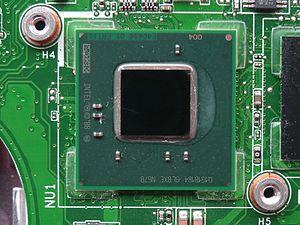
Atom est une marque d'Intel regroupant sous son nom plusieurs microarchitectures destinées principalement aux netbooks et nettops puis qui s'est ensuite diversifiée vers les systèmes embarqués, l'électronique grand public et surtout les smartphones et tablettes tactiles. De par leurs environnements, ces processeurs sont conçus pour offrir une faible consommation électrique, gage d'autonomie, et par là même un faible dégagement thermique favorisant ainsi leur intégration dans des systèmes compacts. Leur taille réduite leur permet aussi de réduire leur coût de fabrication : 2500 Atom Silverthorne peuvent ainsi être produit sur un wafer de 300 mm contre environ 800 pour un AMD Athlon 64 et un Atom Z500 couplé à son chipset coûtait 45 $ pour 1 000 pièces commandées. Pour ces mêmes raisons, certaines fonctionnalités sont absentes voire limitées comme dans le cas des chipsets graphiques. Ces processeurs ne sont disponibles au détail que pour les OEM, Intel les propose au sein d'une plate-forme où ils sont associés à un chipset.